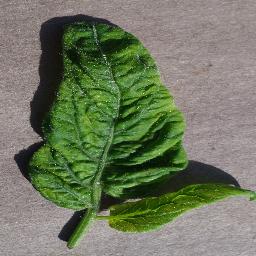
Label: Tomato___Tomato_Yellow_Leaf_Curl_Virus